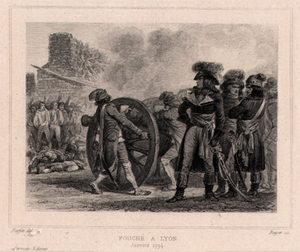
Fouché à Lyon. Janvier 94. Représentation des fusillades de Lyon (janvier 1794) en présence de Joseph Fouché. Gravure de Carl Traugott (dit Charles Beyer, né à Metz en 1792) d'après un dessin d'Auguste Raffet. Estampe éditée chez Perrotin, 1834 [1]. Português: Joseph Fouché, o ""Metralhador de Lião"", executa insurgentes lioneses durante a Revolução Francesa, em janeiro de 1794."